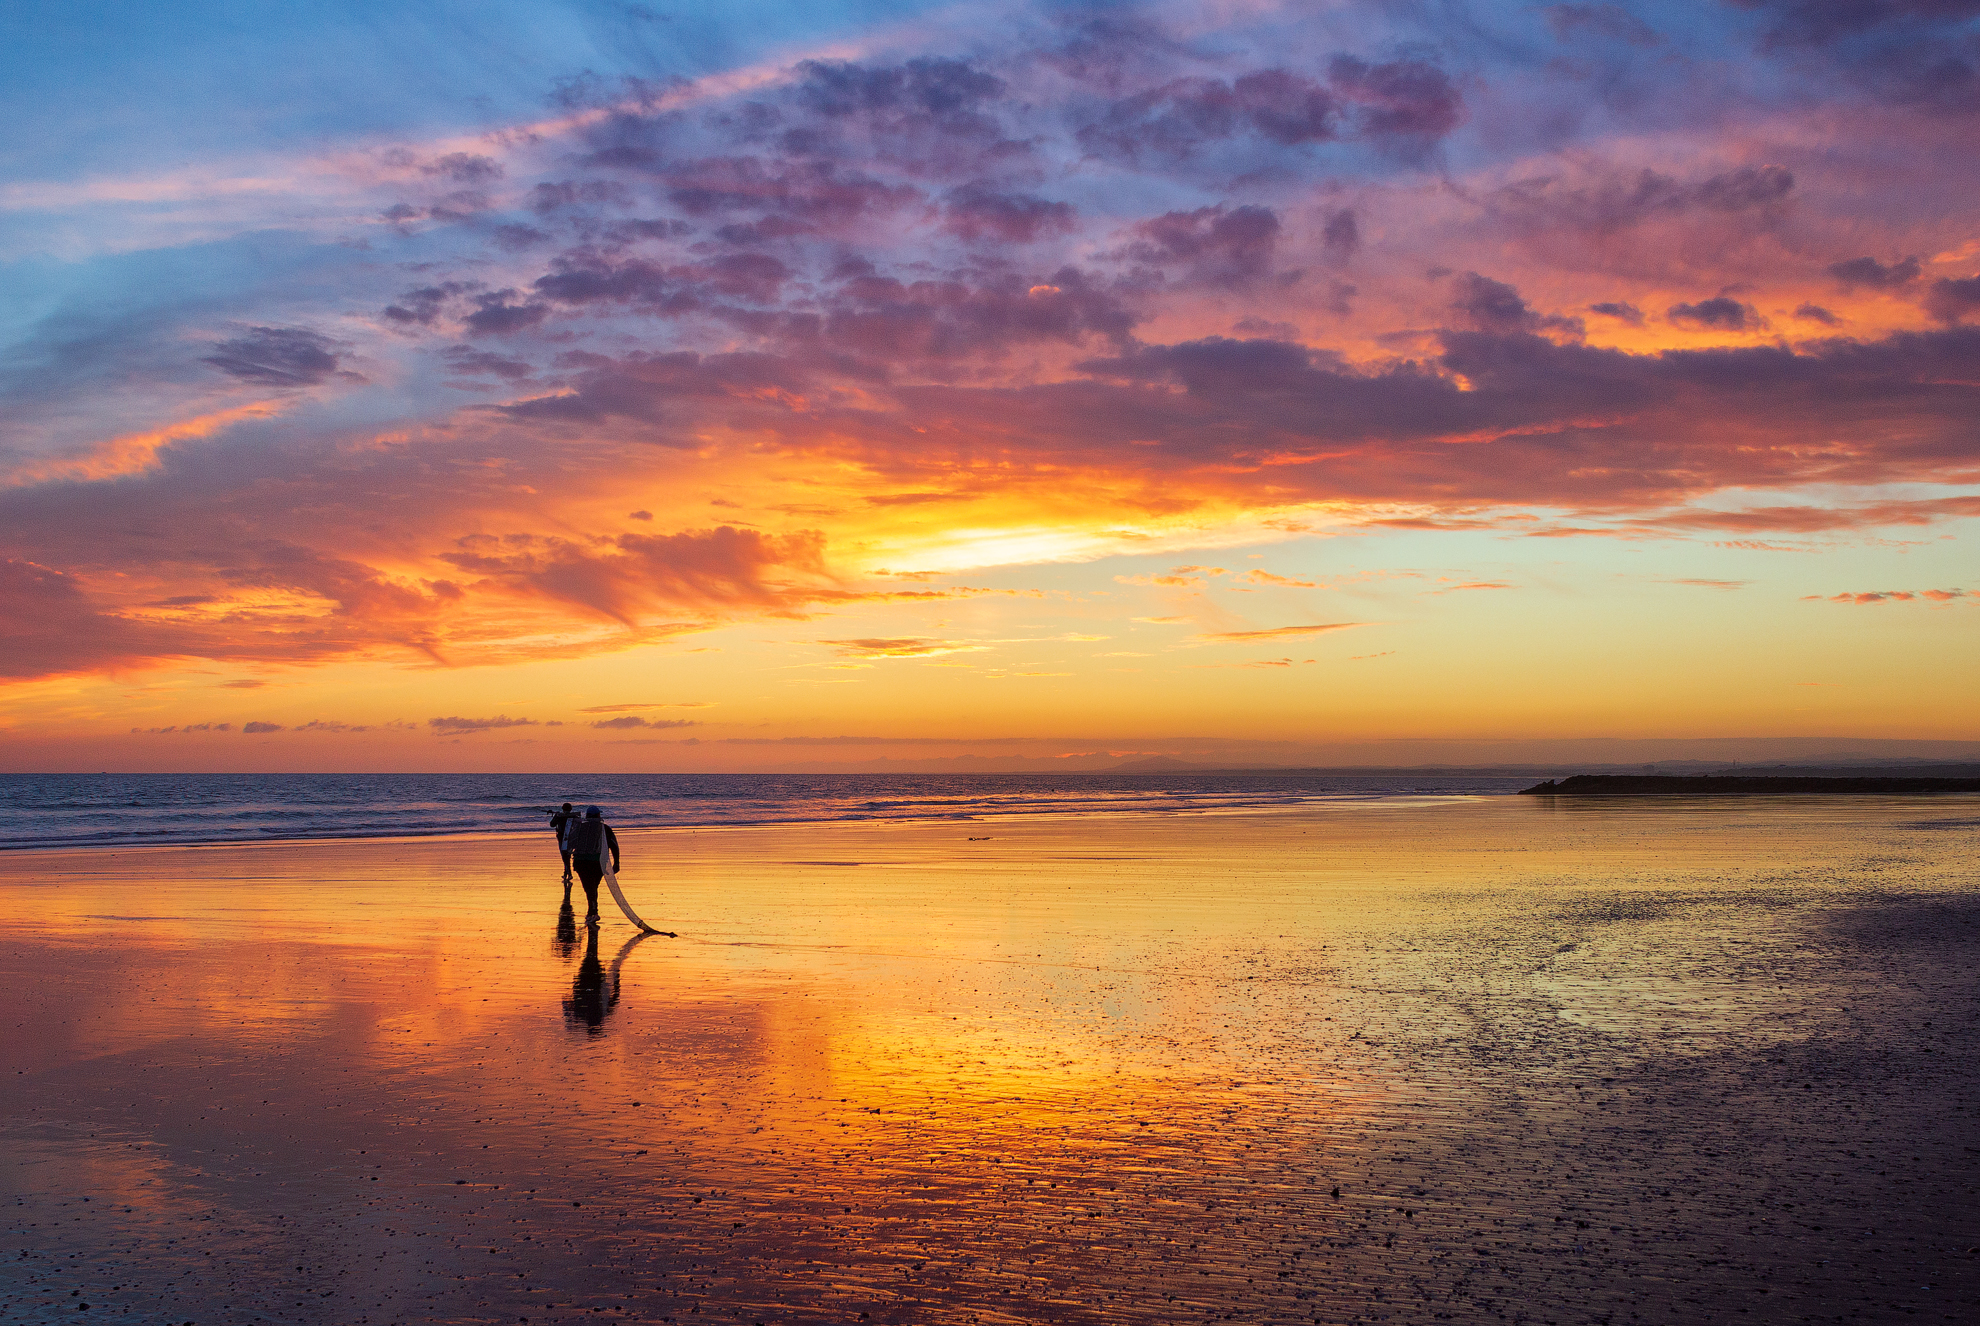
sunset, ocean, sky, horizon, sunrise, reflection, sea, water, beach, dusk, cloud, evening, shore, calm, morning, wave, coast, dawn, afterglow, photography, fun, vacation, red sky at morning, sunlight, sun, landscape, tide, coastal and oceanic landforms, wind wave, tropics, love